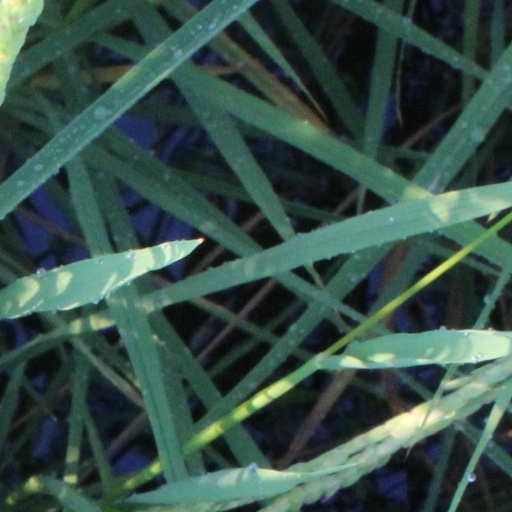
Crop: rice